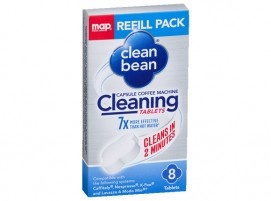
Clean Bean Refill pack 8 tablets (1 UNIT)
Contains: 8 x refill tablets for the Map Clean Bean Cleaning system. Map Clean Bean is a universal tablet that fits and works with most coffee machine systems including Caffitaly, Nespresso, Lavazza A Modo Mio and Expressi (K-fee). Made in Australia.
Brand: Map Coffee
Category: Home & Garden > Kitchen & Dining > Kitchen Appliance Accessories > Coffee Maker & Espresso Machine Accessories > Coffee Maker & Espresso Machine Replacement Parts > Water Containers